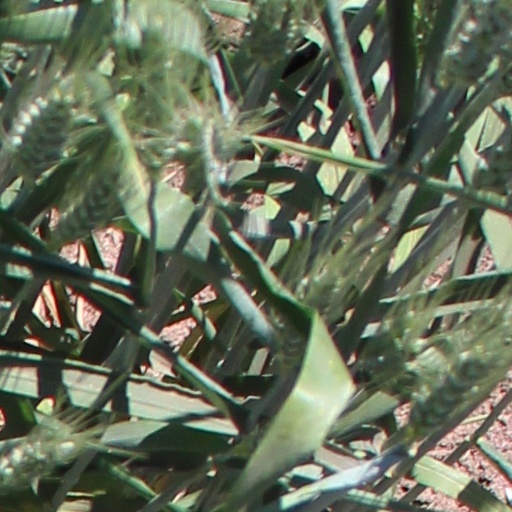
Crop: wheat